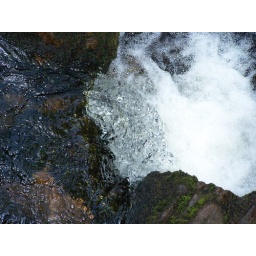
I think the water rushing over the rocks looks like molten glass.